The Foundling (1940 film)

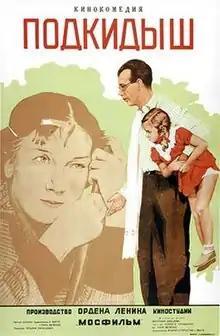

The Foundling is a 1940 comedy drama directed by Tatyana Lukashevich. The film was a production of Mosfilm based on the script by Rina Zelyonaya and Agniya Barto and was released on 27 January 1940. It was one of the first Russian family films. Originally in black and white, it was reproduced in colour in 2010.